Soy sauce

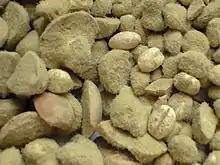
Soy and wheat with "Aspergillus sojae" cultures to brew soy sauce

High-salt liquid-state fermentation (HLF) of soybeans depends heavily on microbial activity, metabolism and enzymatic hydrolysis of macronutrients. Most traditional approaches fall into the scope of HLF.